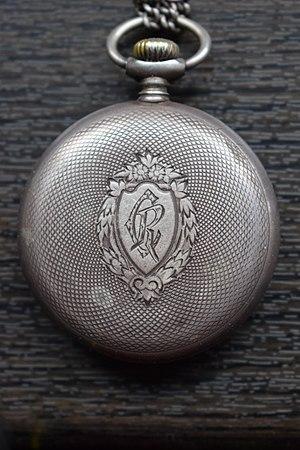
La montre de poche Omega en argent présentée par le Général Henri Berthelot au Père Constantin I. Roșescu, un prêtre orthodoxe roumain et enseignant de Iași, qui devint son ami durant la campagne de la Première Guerre mondiale en Roumanie. La plaque arrière est gravée de ""CR"", les initiales de Roșescu. Père Roșescu a servi comme confesseur militaire pendant la Première Guerre mondiale, participant aux batailles."
Henri Mathias Berthelot, né le 7 décembre 1861 à Feurs et mort le 28 janvier 1931 à Paris, est un général français ayant servi pendant la Première Guerre mondiale.